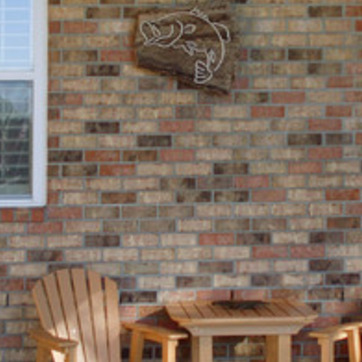
Material: brick